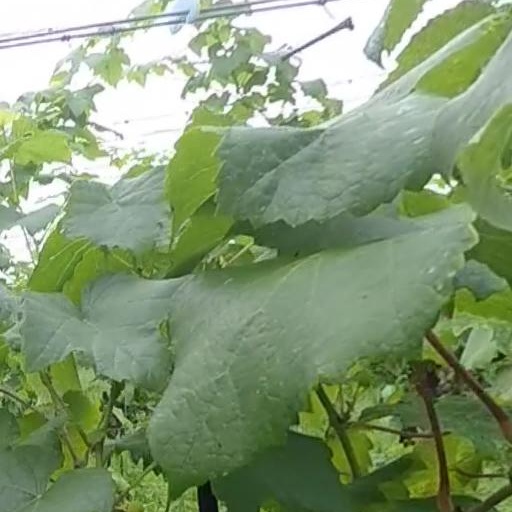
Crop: grape